Mercedes-Benz SLR McLaren

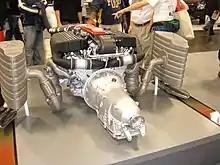
The SLR McLaren sports a hand-built 5.4-litre, supercharged all-aluminium V8 engine

The SLR features active aerodynamics; there is a spoiler mounted on the rear integral air brake flap. The spoiler increases downforce depending on its angle of elevation (angle of attack). At a set speed, the spoiler/brake automatically raises to 10 degrees (15 degrees in the 722 edition), when demanded via the driver's switch, the elevation can be increased to 30 degrees (35 degrees in the 722 edition) for increased rear downforce, at the cost of increased steady state drag. The car has a flat underbody and a rear diffuser for improved downforce. Due to this, there was no other place for the exhaust pipes to exit, other than the sides of the car, making it another unique feature of the SLR.